Munthiri Monchan

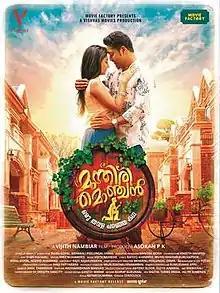
poster

Munthiri Monchan: Oru Thavala Paranja Kadha is a 2019 Indian cinema Malayalam film directed by debutant director Vijith Nambiar for producer P. K. Ashokan. The film, a Movie Factory presentation stars Manesh Krishnan, Gopika Anil, Salim Kumar, Innocent, Devan and Saleema with several others. The film unites actors Devan and Saleema after a gap of 31 years as the pair's last film was "Aranyakam", directed by Hariharan, written by M. T. Vasudevan Nair.